Itlu Maredumilli Prajaneekam

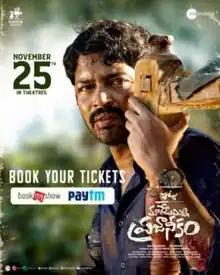
Theatrical release poster

Itlu Maredumilli Prajaneekam is a 2022 Indian Telugu-language social thriller drama film remake of 2017 film Newton written and directed by debutant A. R. Mohan. Produced by Zee Studios and Hasya Movies, the film features Allari Naresh, Anandhi, Vennela Kishore, Praveen, Sampath Raj and Sritej in primary roles. The film was released on 25 November 2022.